Oliver B. Bumble

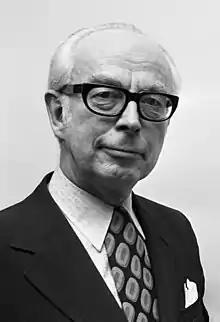
Marten Toonder in 1972

Oliver B. Bumble (Olivier B. Bommel in Dutch) is a fictional anthropomorphic bear, one of the two main characters in a Dutch comic book series written by Marten Toonder. The other is Tom Puss ("Tom Poes"), and the comic book bears the name of either of these characters.